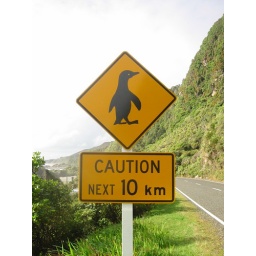
A road sign on the West Coast highway, New Zealand. Photo taken by my wife Laura.